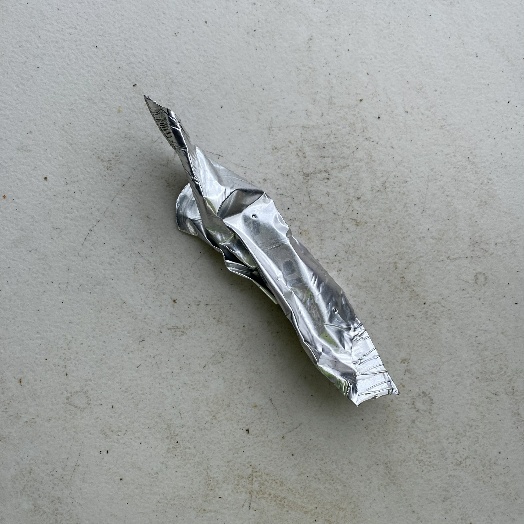
Label: Metal